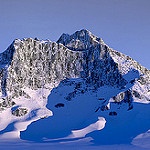
Scene: Outdoor